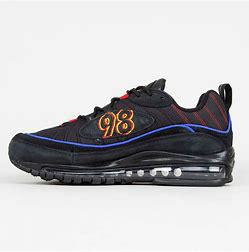
Brand: Nike
Model: Air Max 98